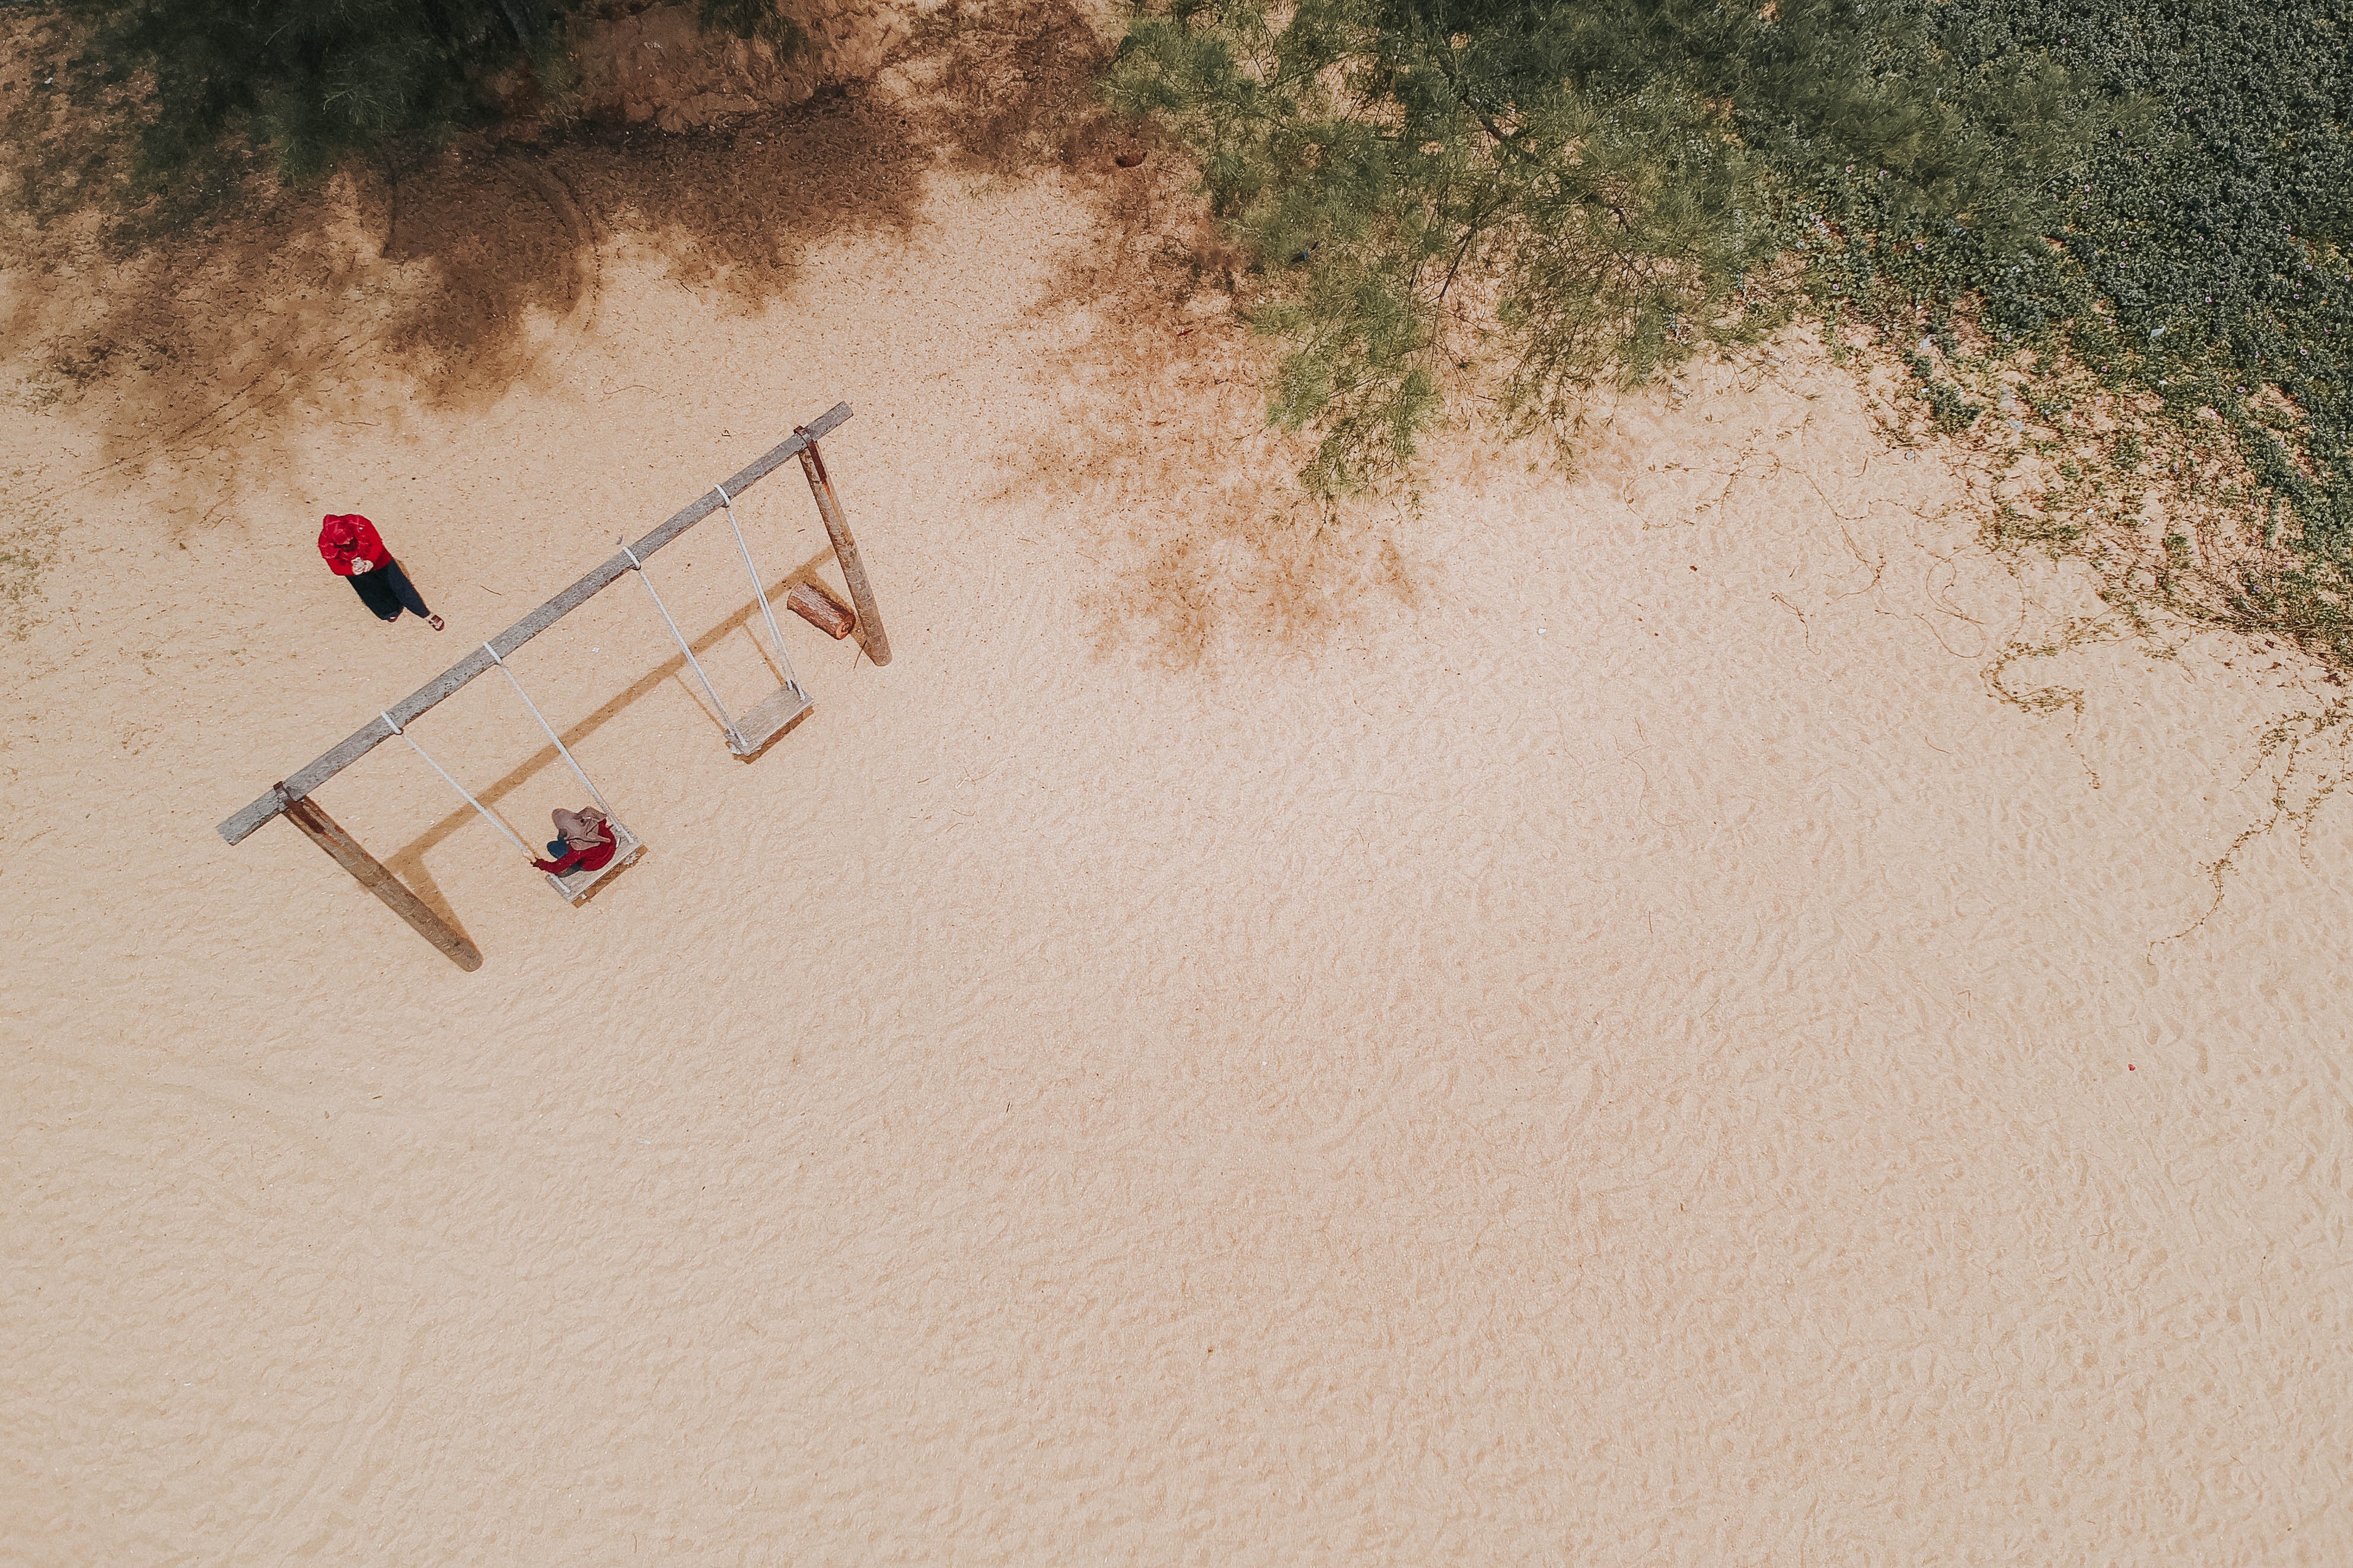
sand, tree, font, photography, wood, landscape, plant